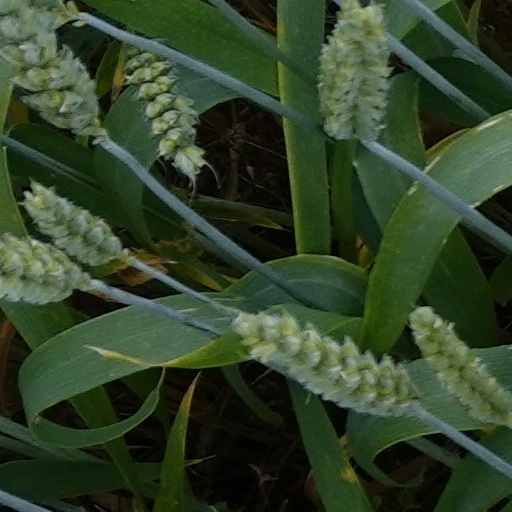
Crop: wheat